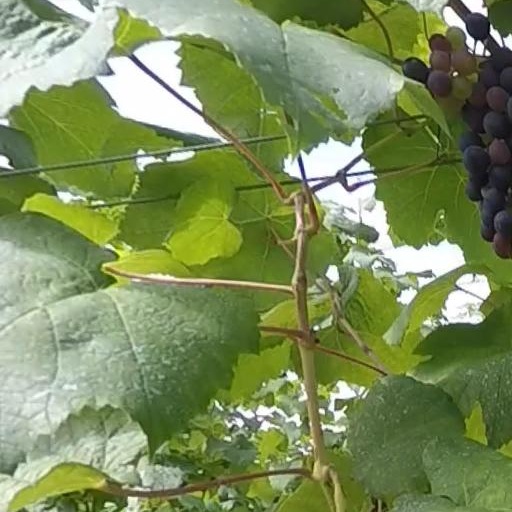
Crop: grape